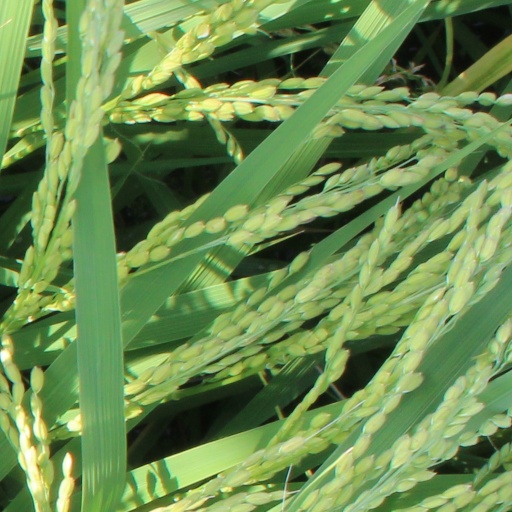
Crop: rice